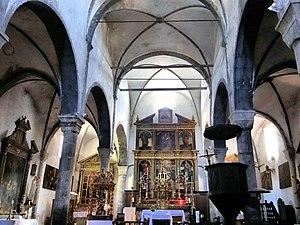
La Tour - Eglise Saint-Martin - Nef
L'église Saint-Martin est une église catholique située en France sur la commune de La Tour, dans le département des Alpes-Maritimes en région Provence-Alpes-Côte d'Azur.